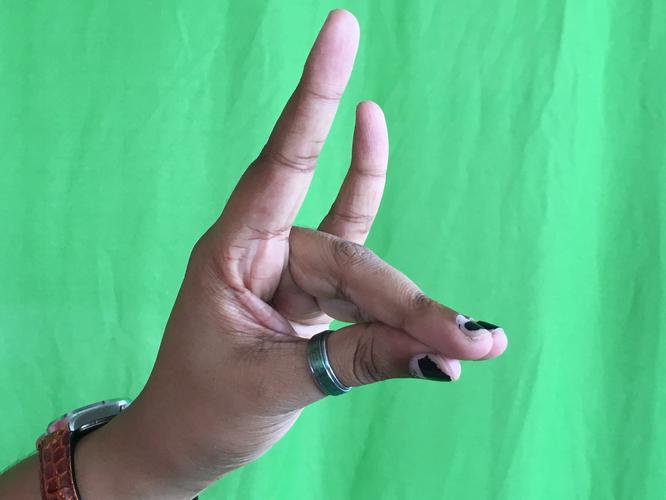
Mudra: Simhamukham
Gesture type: single_hand